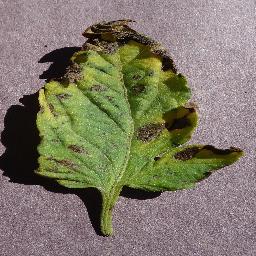
Label: Tomato___Early_blight